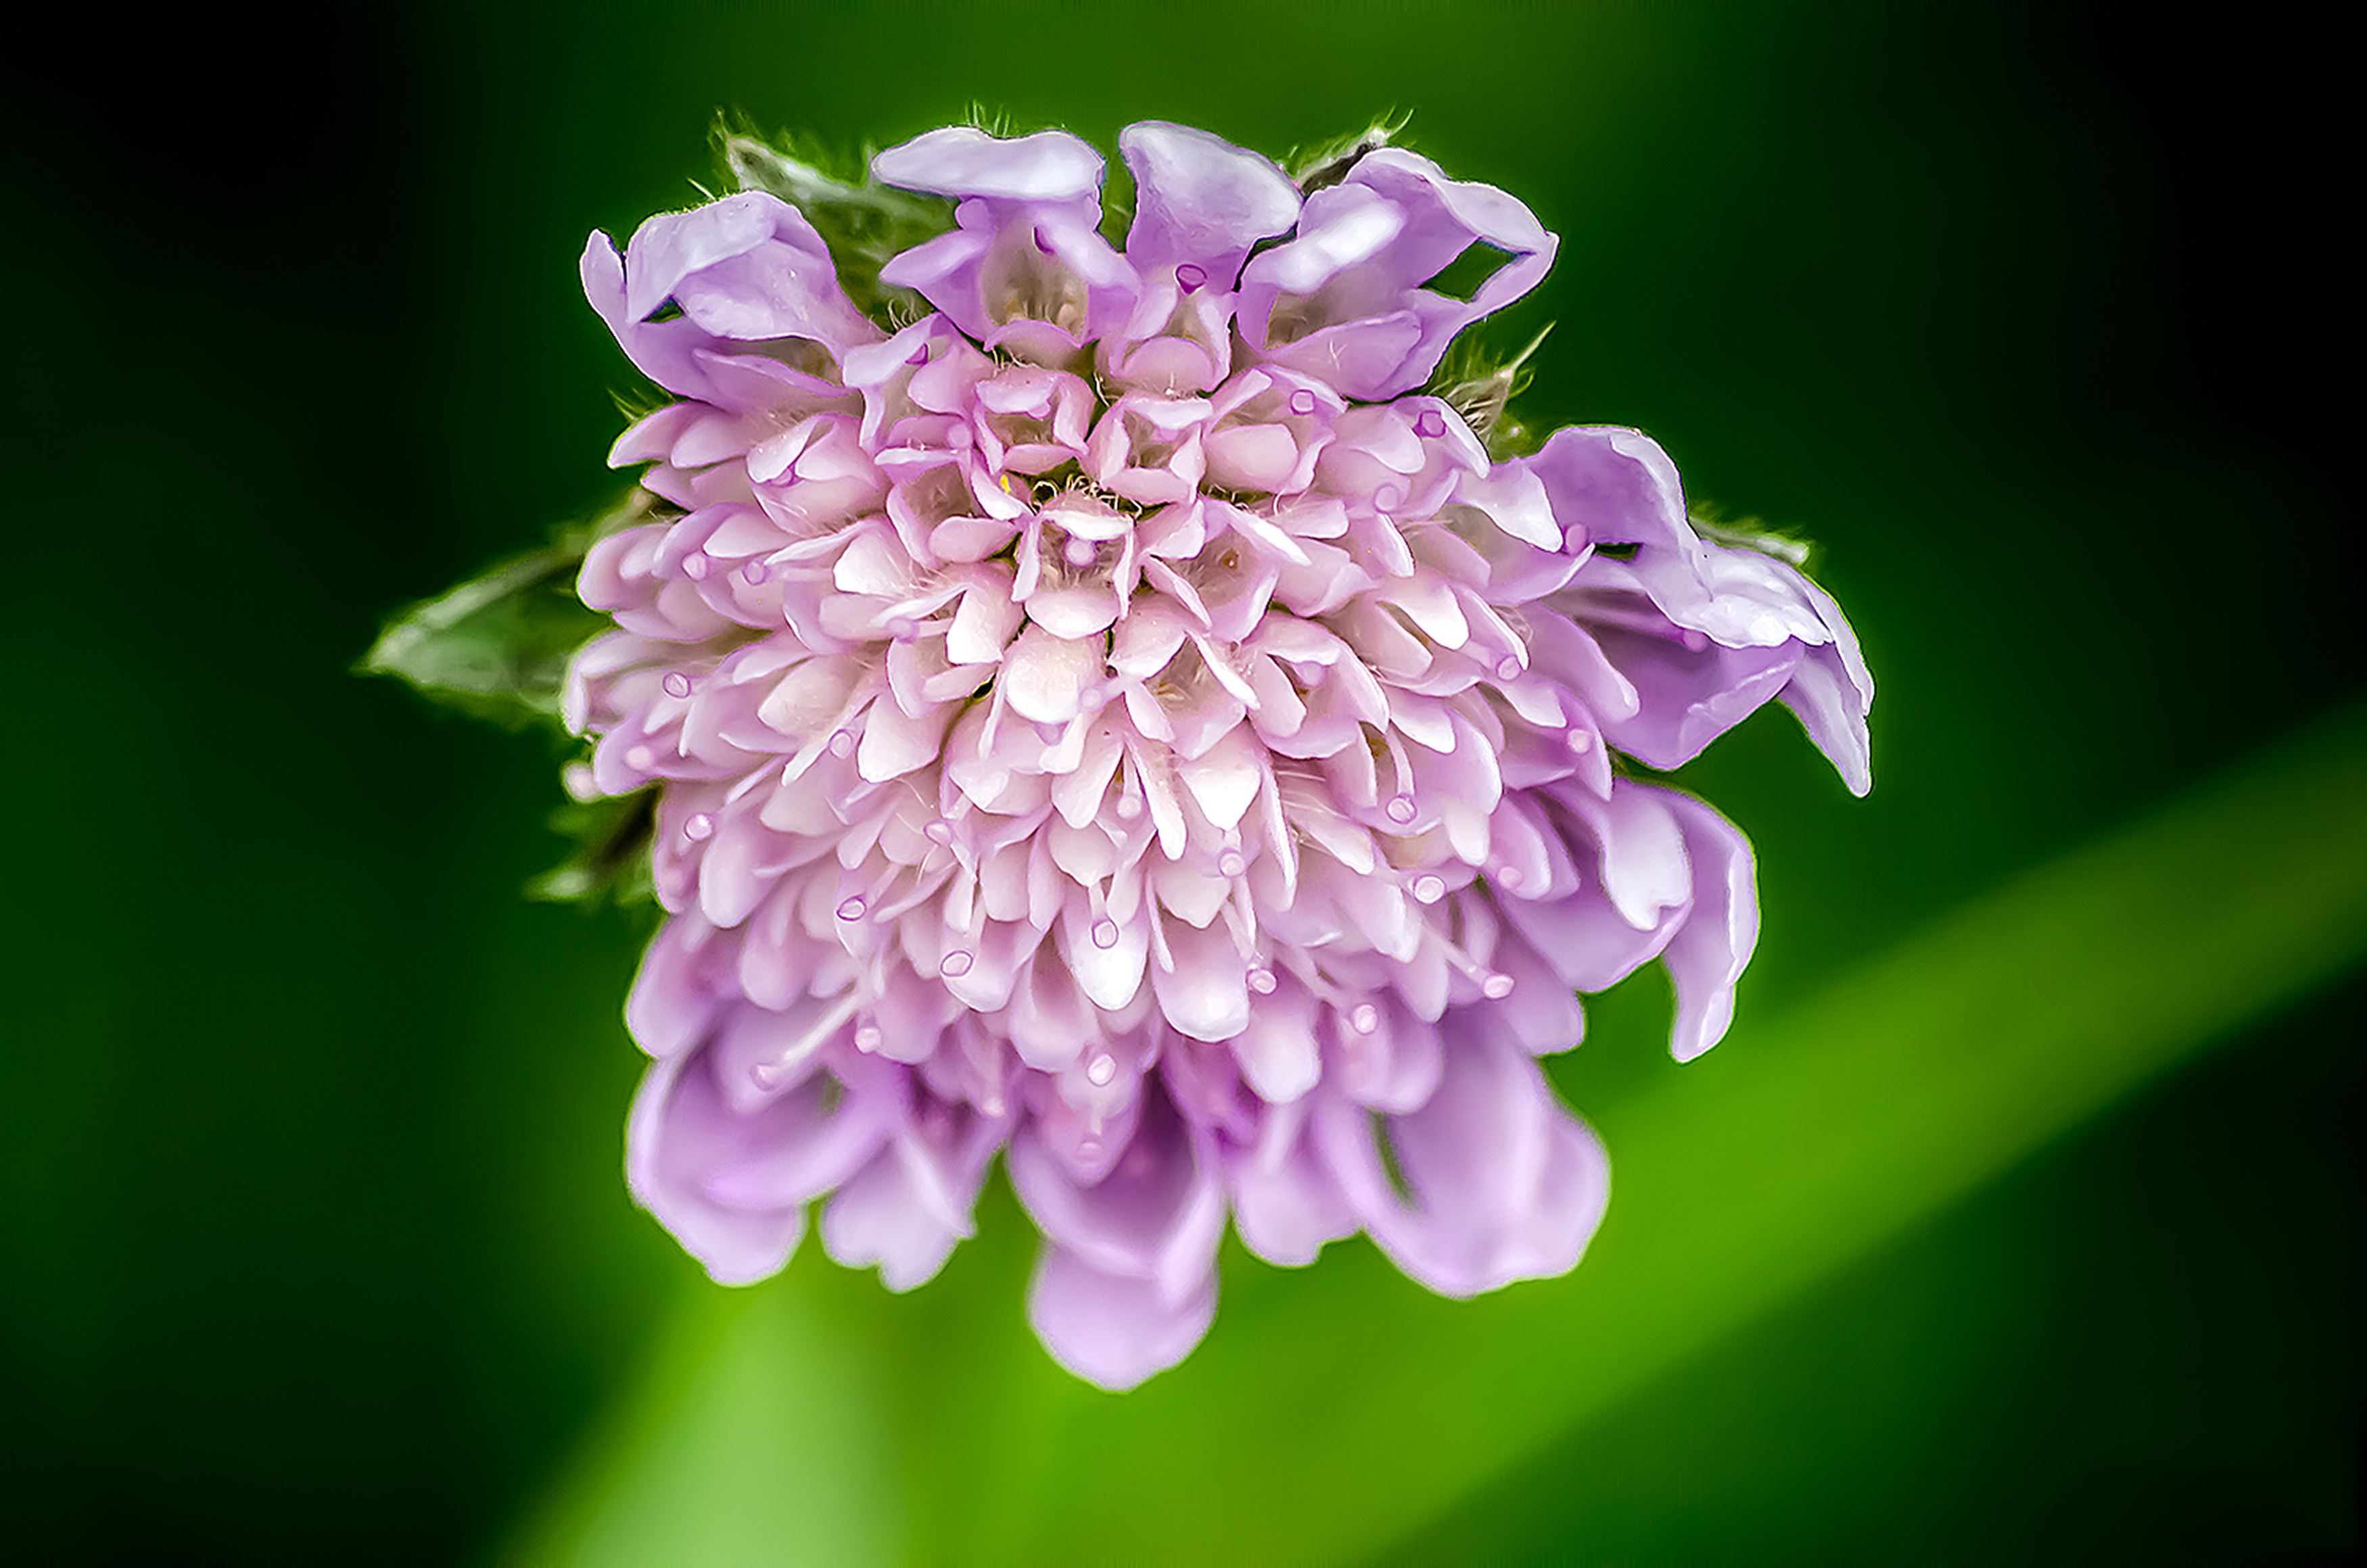
nature, blossom, plant, photography, flower, purple, petal, bloom, summer, green, color, macro, botany, flora, wildflower, close up, scabiosa, macro photography, pincushion flower, flowering plant, daisy family, dipsacoideae, kardengewaechs, plant stem, land plant